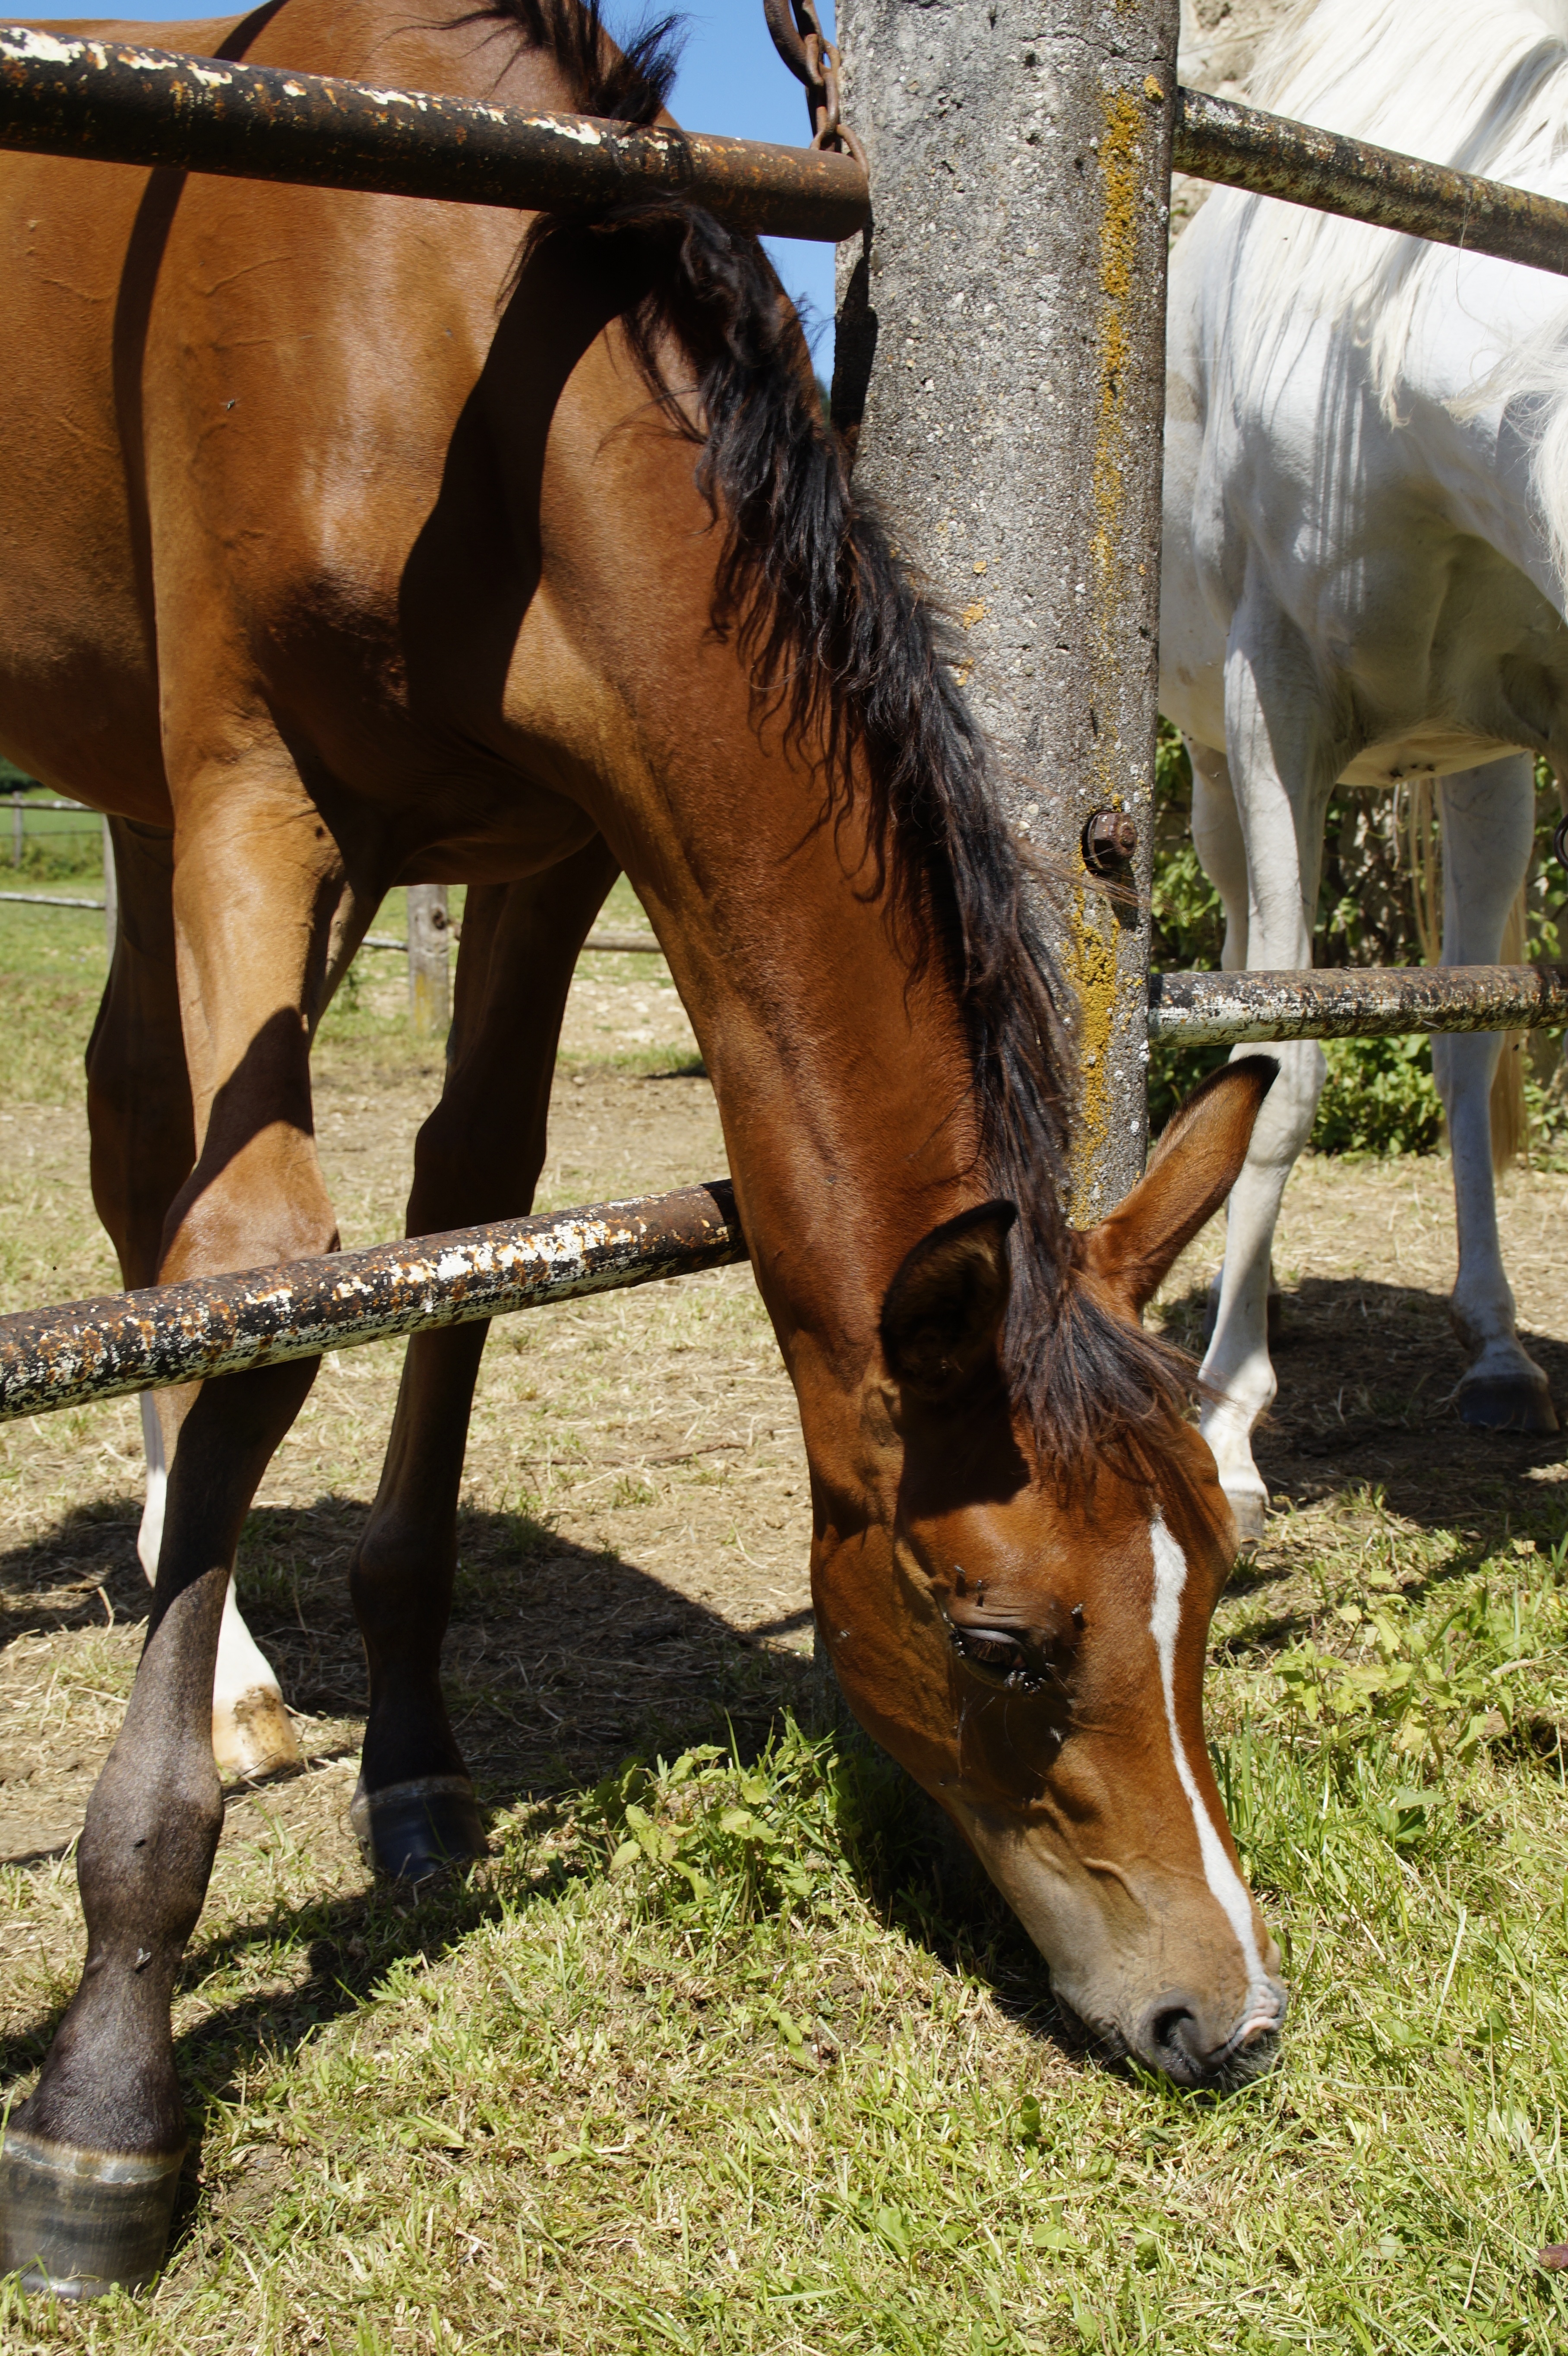
fence, young, pasture, horse, rein, mammal, stallion, mane, child, eat, bridle, paddock, vertebrate, mare, coupling, badge, foal, colt, halter, equestrianism, pack animal, arabs, arab foal, pallor, horse like mammal, mustang horse